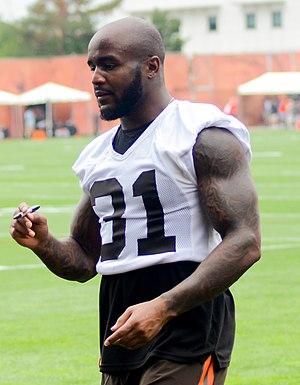
Donte Whitner, né le 24 juillet 1985 à Cleveland, est un joueur américain de football américain.